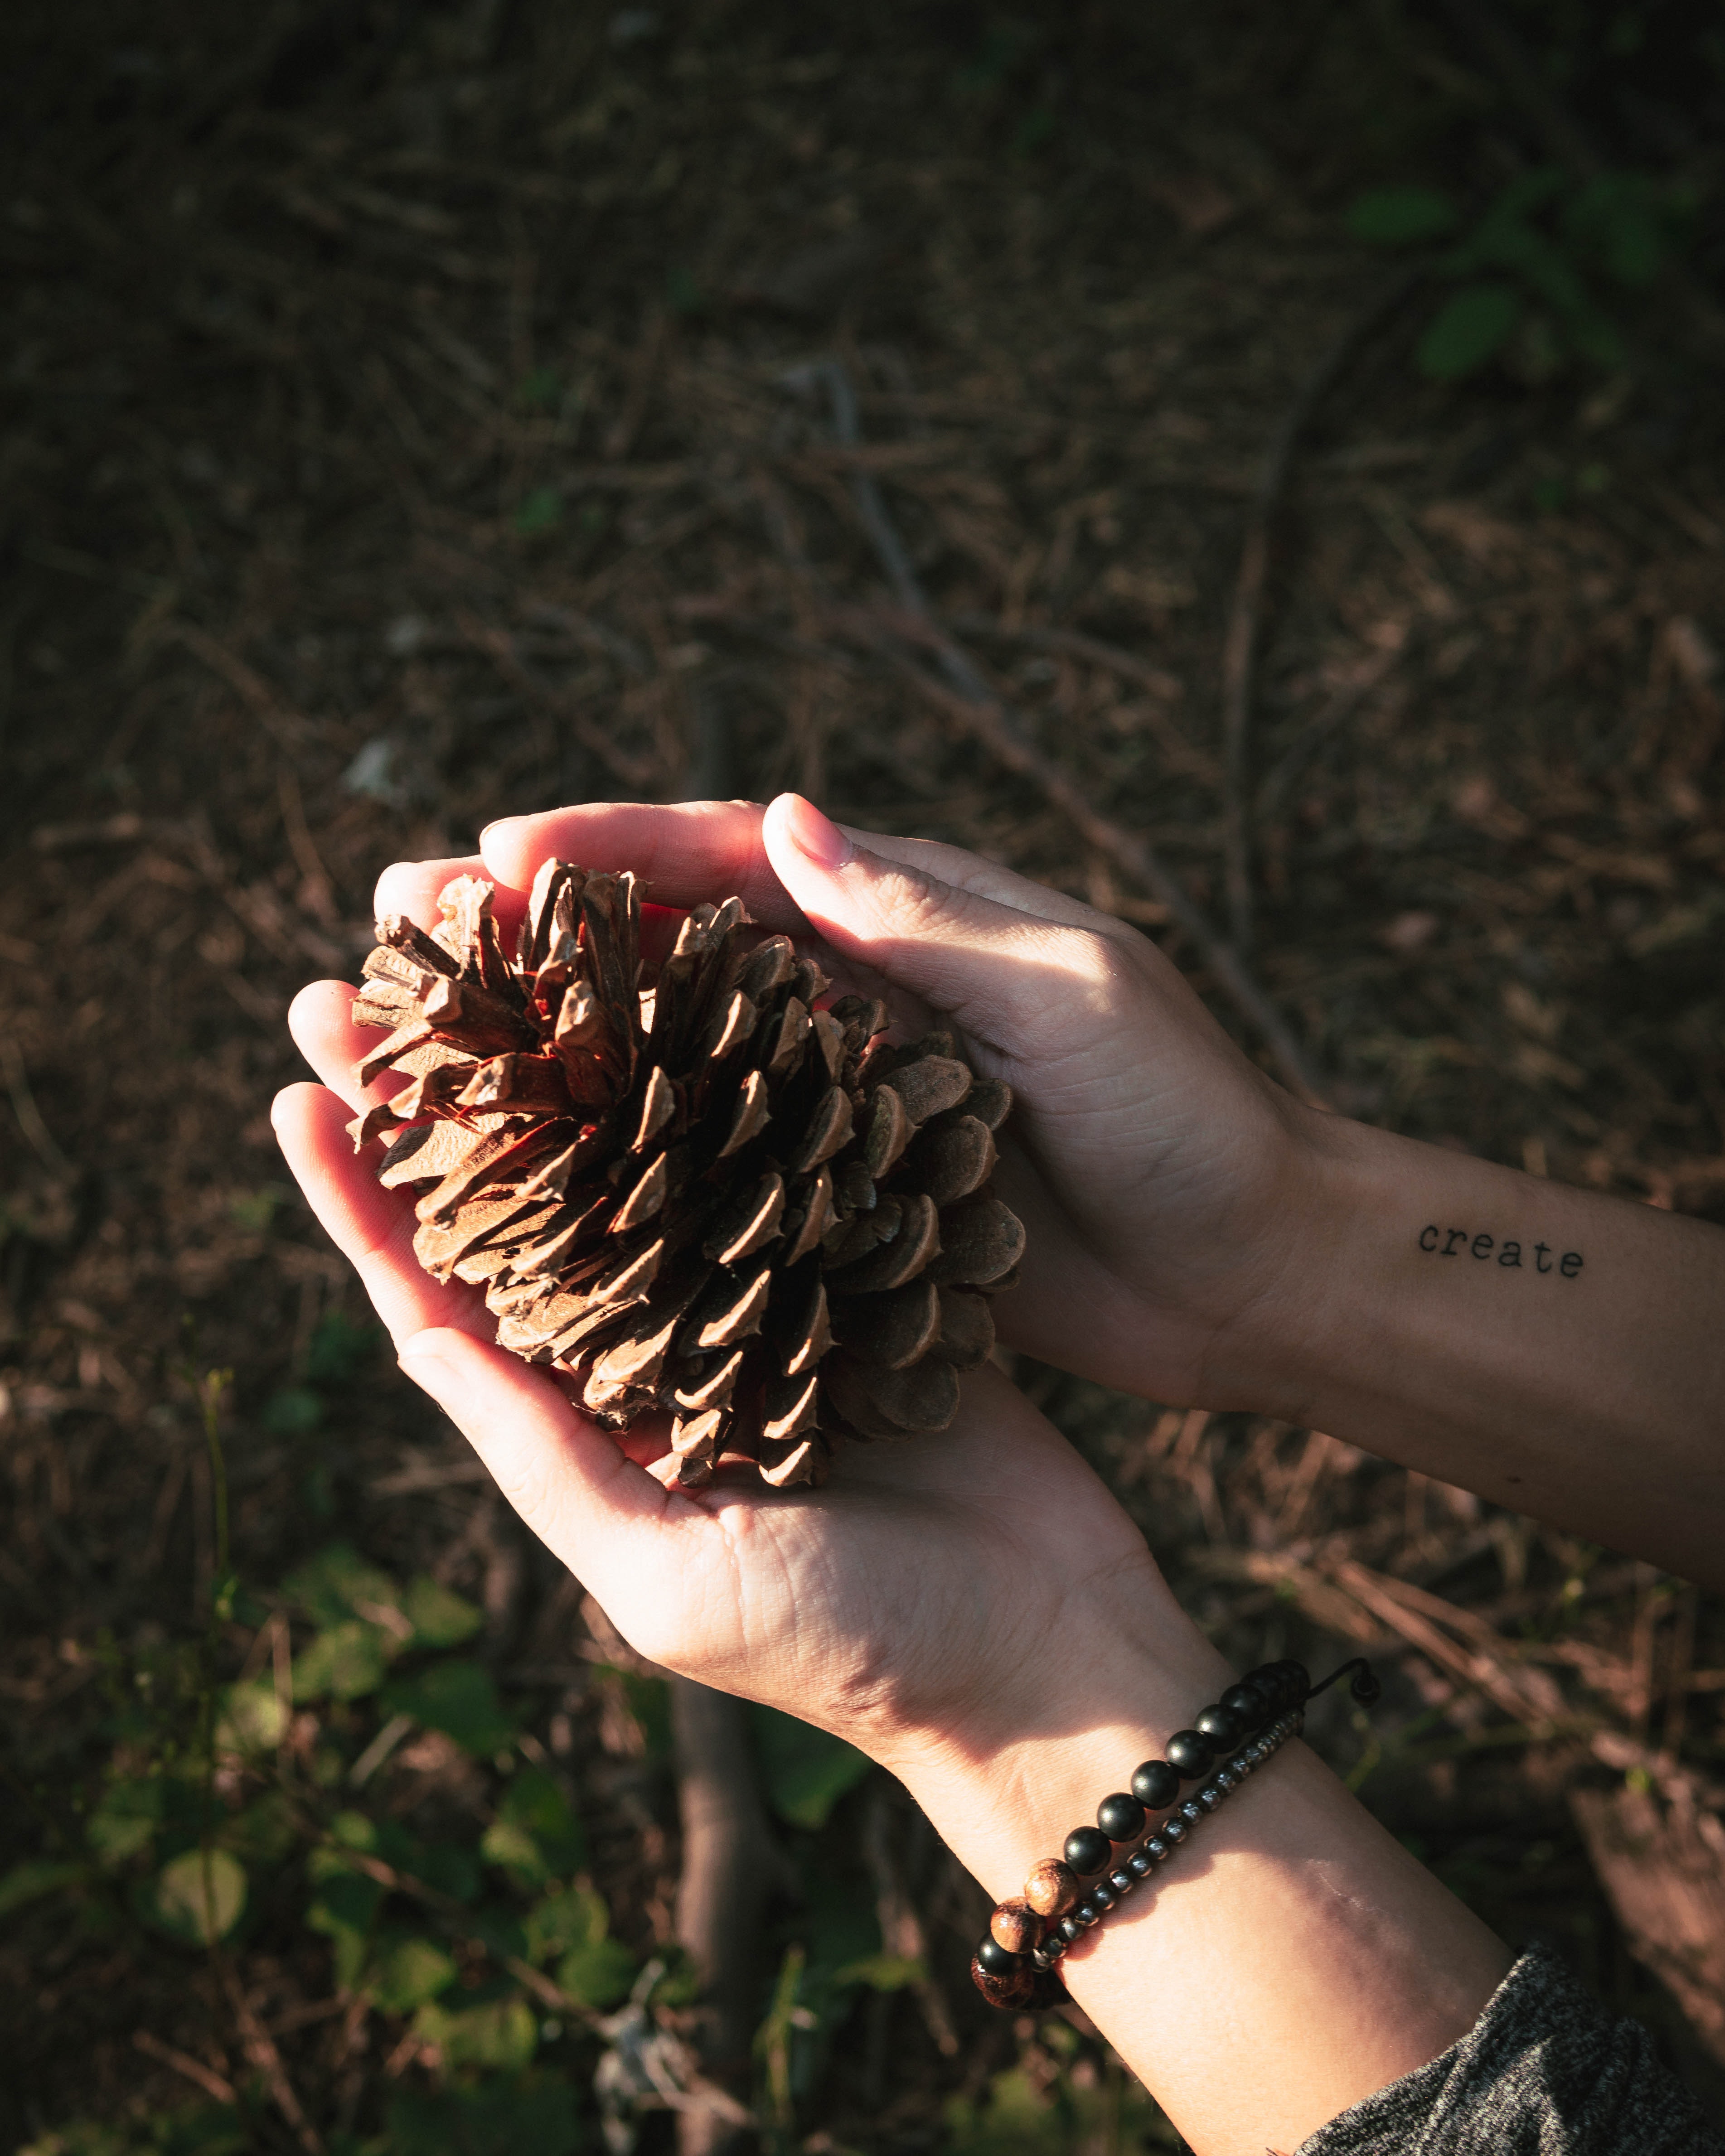
hand, arm, finger, nail, human, tree, joint, conifer cone, soil, plant, photography, wrist, flesh, thumb